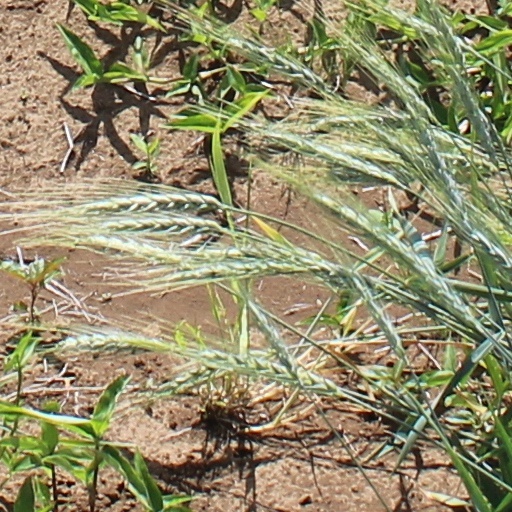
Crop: wheat